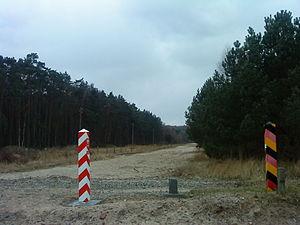
Les anciens territoires de l'Est de l'Allemagne sont les provinces ou les régions situées à l'est de la frontière orientale de l'Allemagne actuelle, qui furent perdus par l'Allemagne après la Première Guerre mondiale puis la Seconde Guerre mondiale. Les territoires perdus après la Première Guerre mondiale comprennent la plus grande partie de la province de Posnanie et de la Prusse-Occidentale. Les autres territoires perdus après la Seconde Guerre mondiale incluent la Prusse-Orientale, la Poméranie ultérieure, la Nouvelle-Marche, la Haute-Silésie et la plus grande partie de la Basse-Silésie. Dans l'Allemagne d'aujourd'hui, le terme fait référence habituellement seulement aux territoires perdus après la Seconde Guerre mondiale, tandis qu'en Pologne les territoires acquis de l'Allemagne après la Seconde Guerre mondiale furent surnommés les « territoires récupérés ».